UNGCI

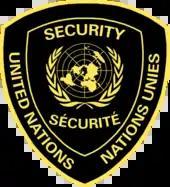
Patch of the UNGCI mission

The United Nations Guards Contingent in Iraq (UNGCI) mission was based on U.N. resolutions 706/1991 and 712/1991, aimed at the safe flow of international humanitarian support for the people of Iraq following the liberation of Kuwait, and during the period of the trade embargo imposed against the government of Iraq. It existed from May 1991 to November 2003.